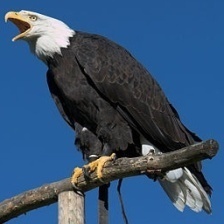
Species: BALD EAGLE
Scientific name: HALIAEETUS LEUCOCEPHALUS